Hudson City School District (Ohio)

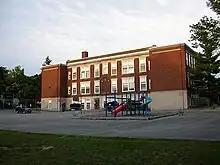
Hudson Elementary, a former school building in the Hudson City School District

The Hudson City School District is a school district in Ohio, covering most of Hudson and Boston Heights, and parts of Boston Township and Cuyahoga Falls. The high-school is ranked #460 in the nation, by "U.S. News & World Report", as of 2021.